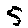
Label: 5